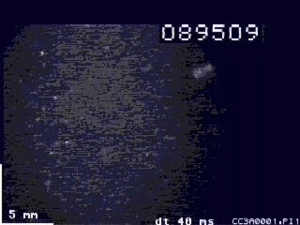
Les gros poissons mangent les petits est un proverbe en français qui exprime que souvent les puissants ruinent les petits. Ce proverbe apparaît, quelquefois littéralement, dans d'autre langue, et à toutes les époques. Il fait partie de ces expressions dont on peut établir une filiation à partir des premiers écrits de l'antiquité et qui transcendent les époques et les cultures. Les Grecs et les Latins disaient « Vivre en poisson » pour signifier n'avoir d'autre loi que celle du plus fort; mais l'histoire est peut-être venue d'Inde, car elle se trouve dans L'histoire du poisson, épisode du Mahabharata.